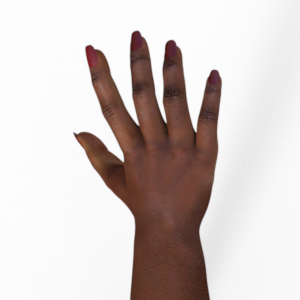
Label: paper